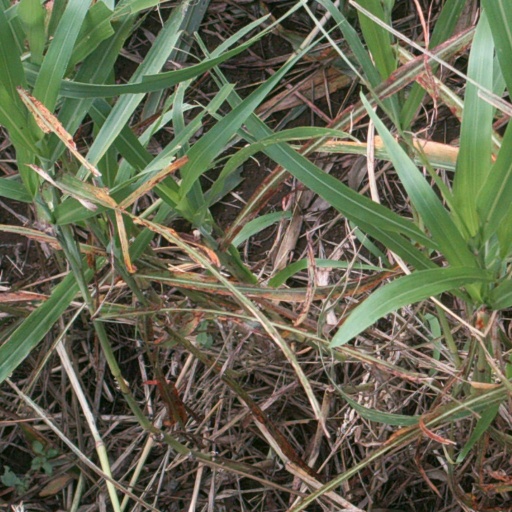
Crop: sorghum